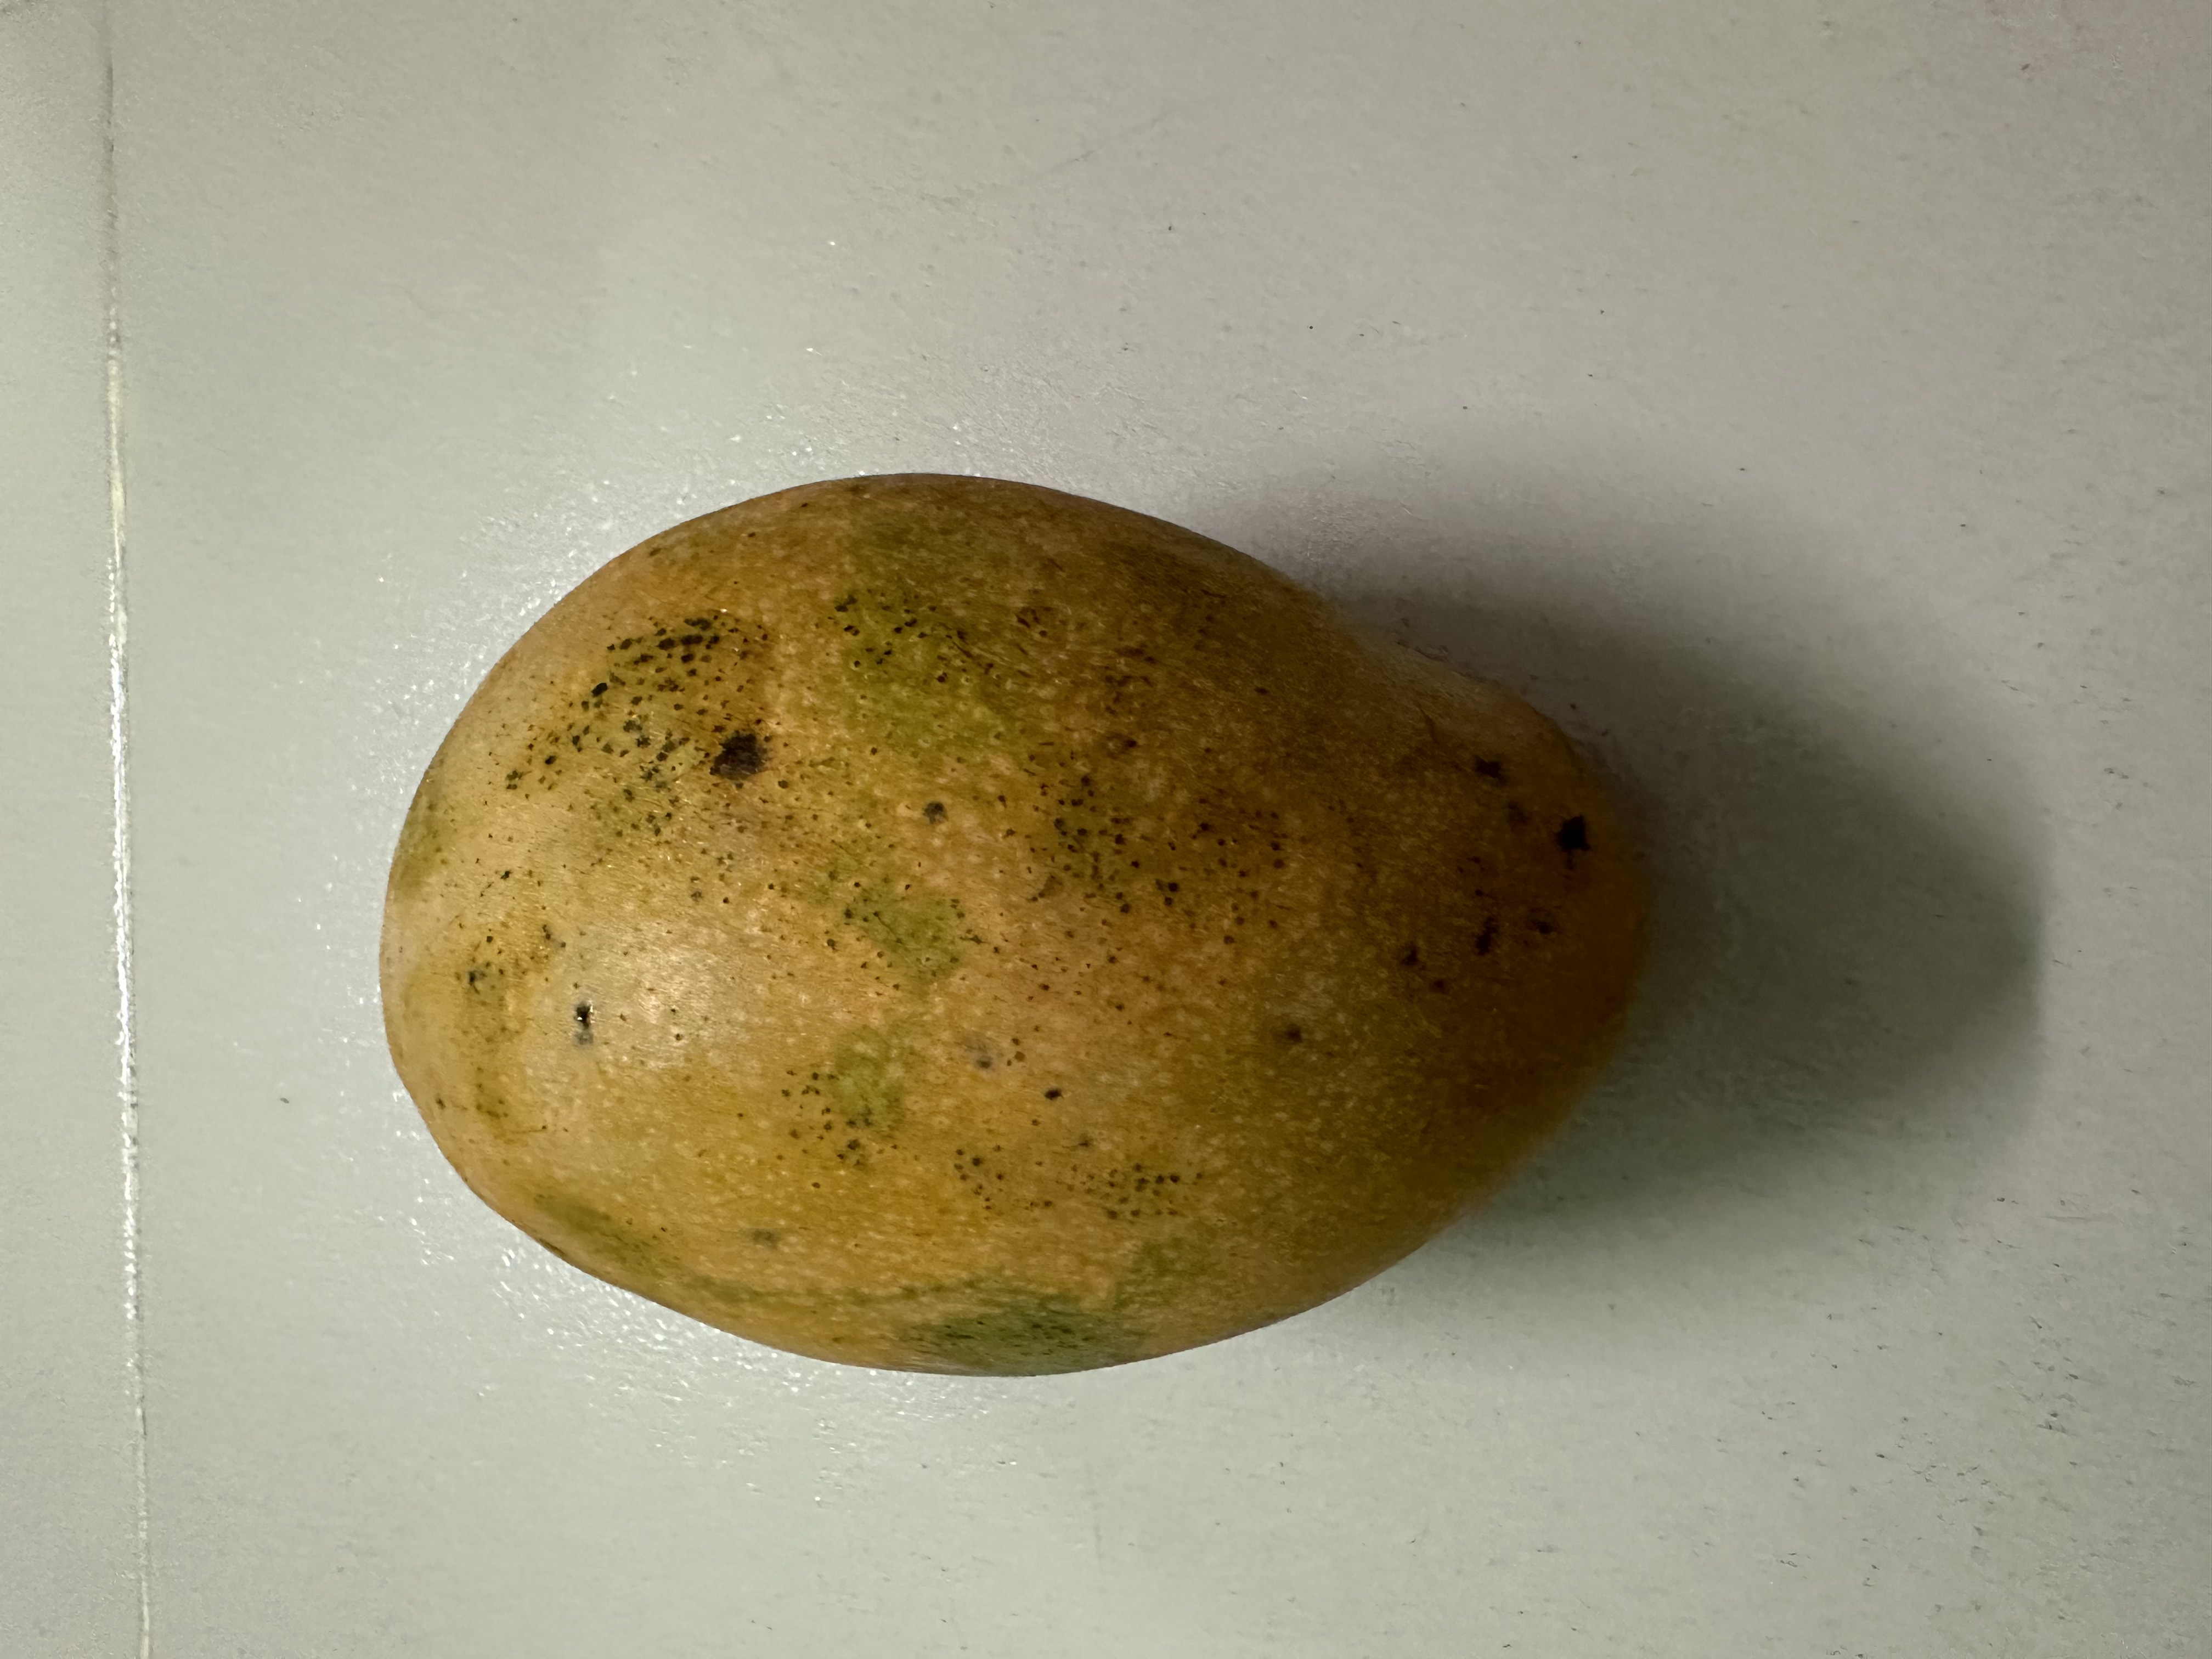
Mango variety: Mollika